Question: Please indicate a possible affordance area of beat_drum that can be used for beating
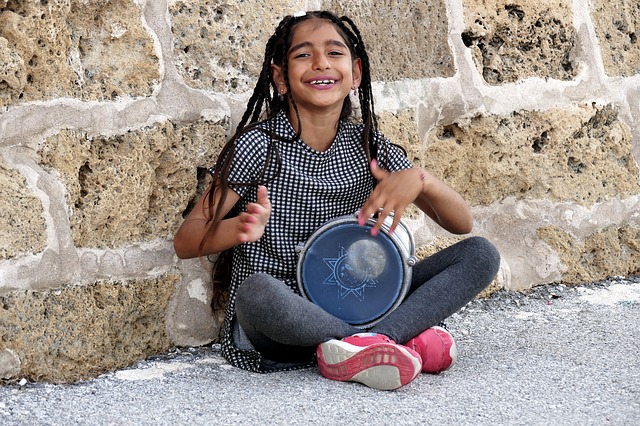
Answer: [281.5, 216.5, 409.5, 330.5]